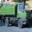
Label: truck